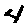
Label: 4